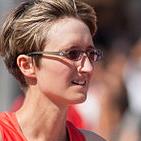
Age: 23